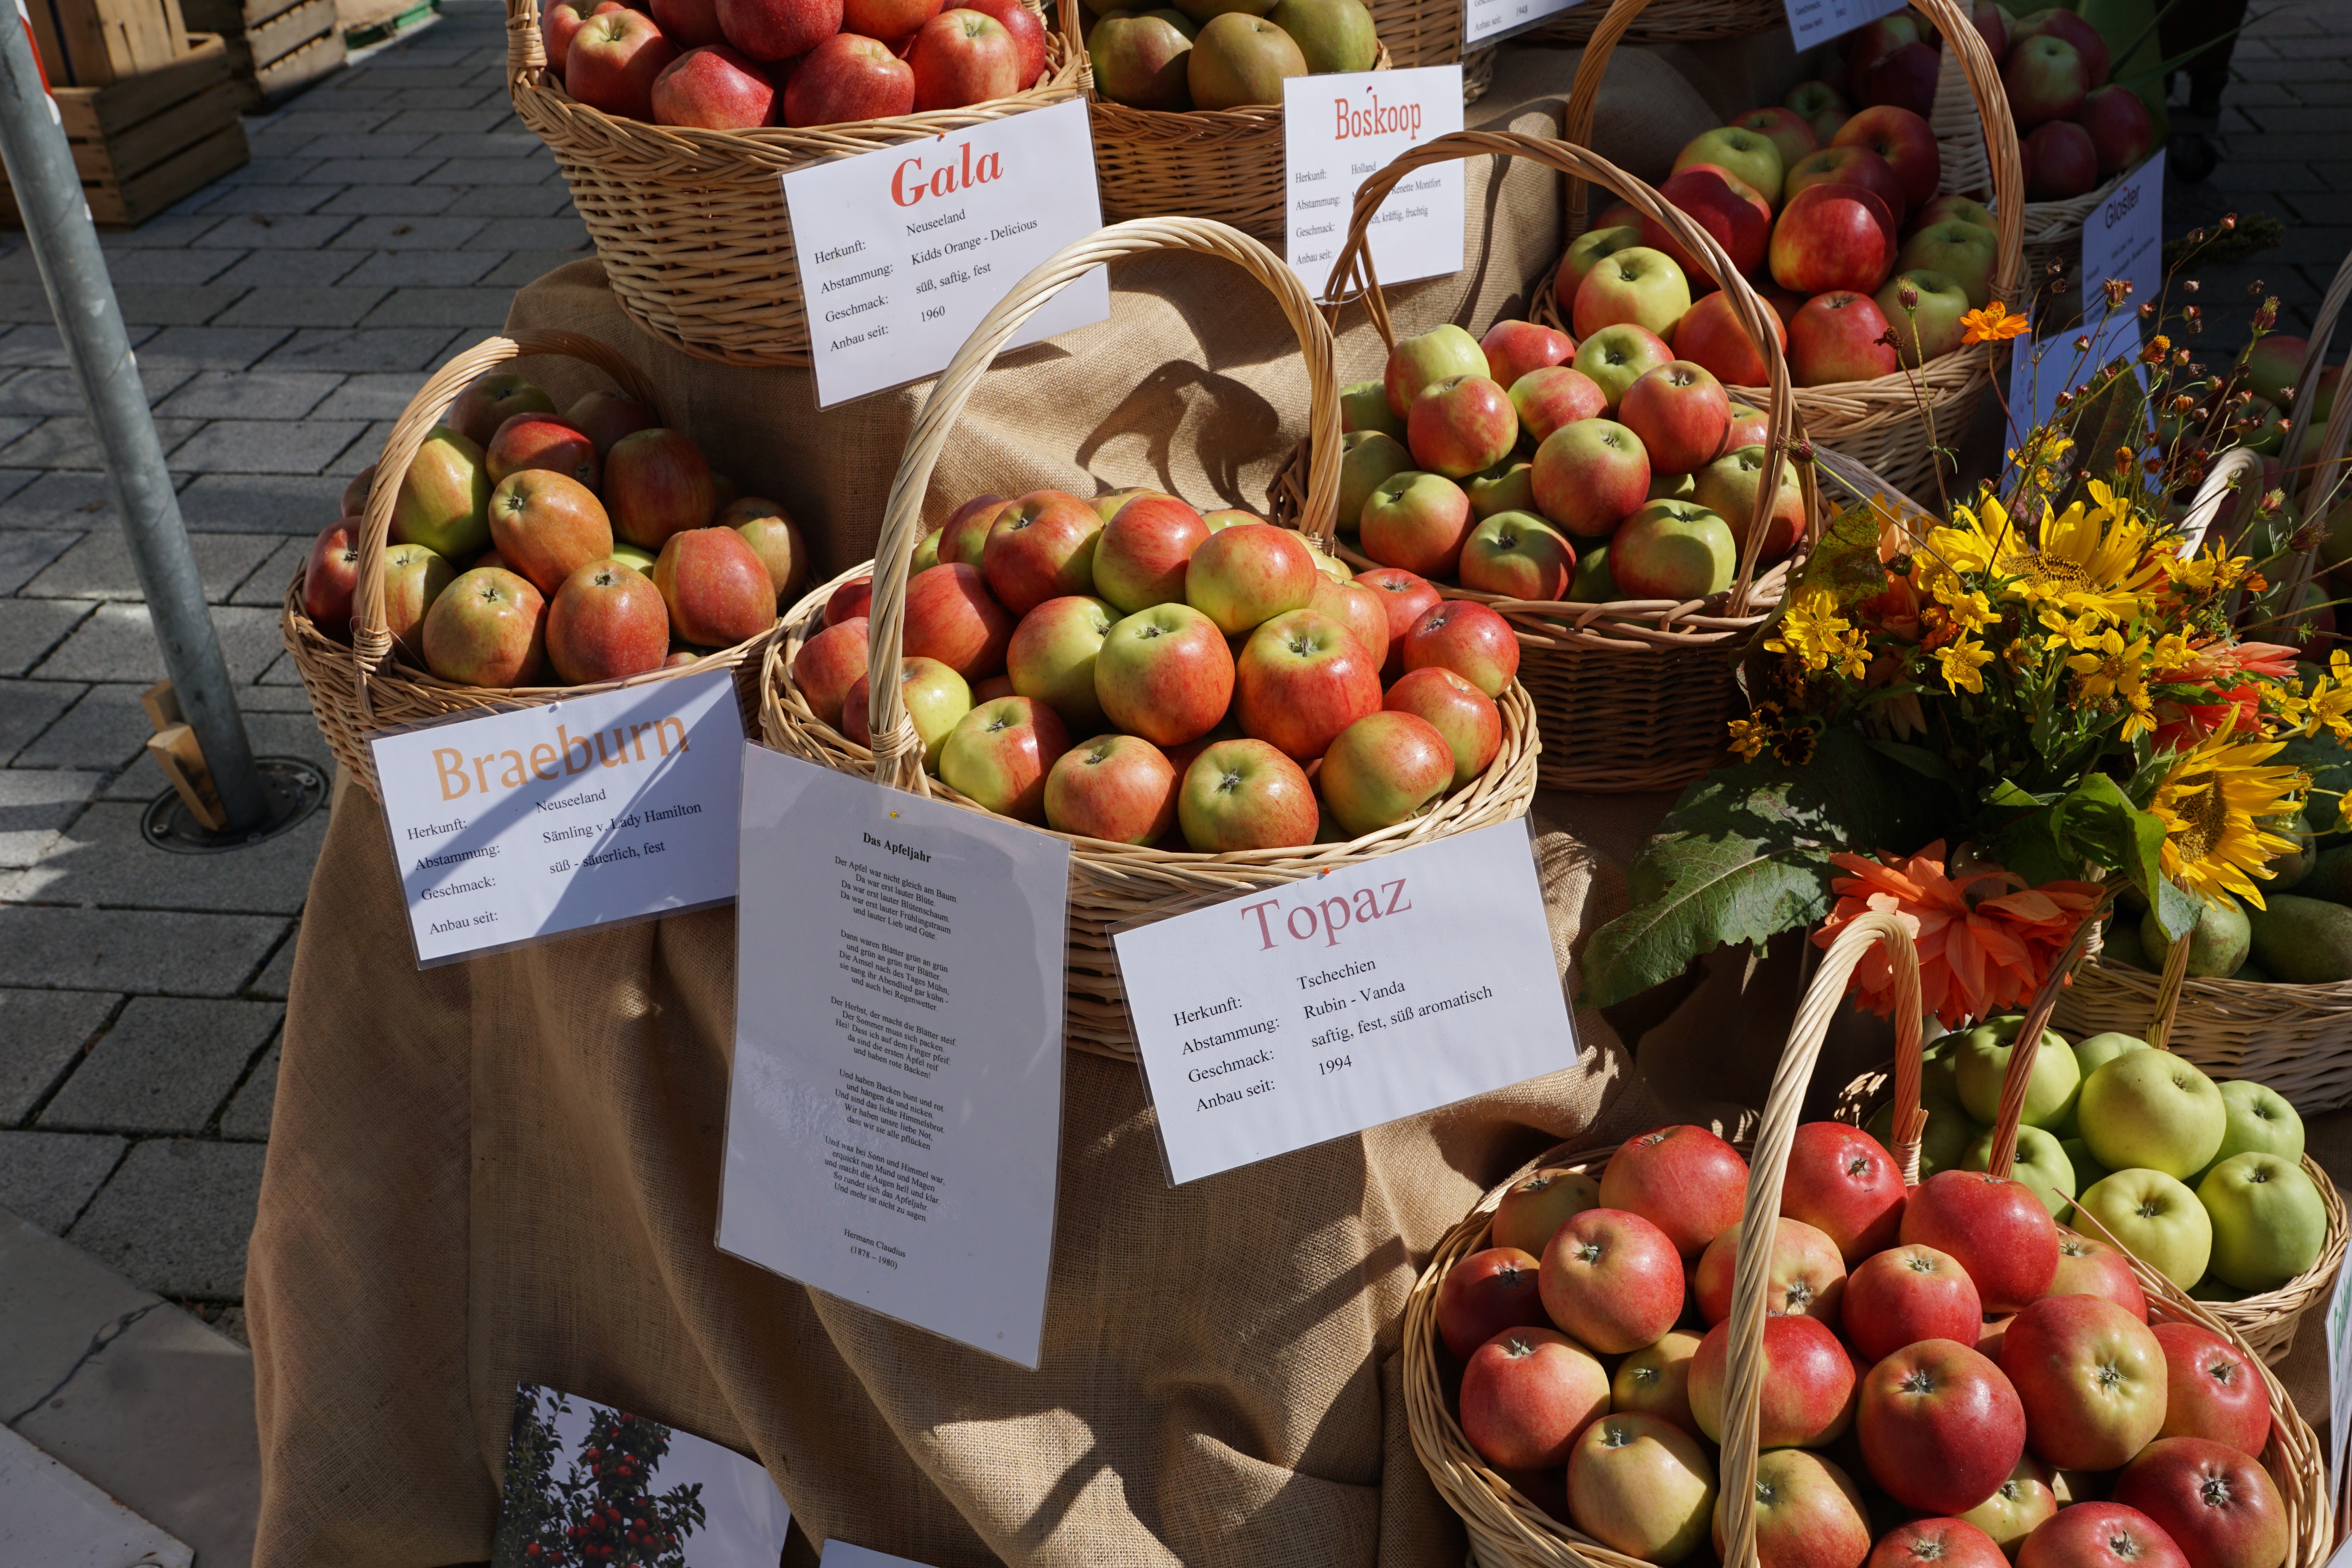
apple, plant, fruit, city, food, vendor, produce, show, market, marketplace, basket, healthy, eat, delicious, variety, public space, art, buy, vitamins, sales, flowering plant, local food, human settlement, land plant, greengrocer